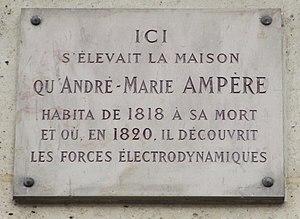
La rue Monge est une voie située dans les quartiers Saint-Victor et Jardin des Plantes du 5ᵉ arrondissement de Paris.
André-Marie Ampère est un mathématicien, physicien, chimiste et philosophe français. Il a été membre de l'Académie des sciences, ainsi que professeur à l'École polytechnique et au Collège de France.